Lieutenant Kijé (Prokofiev)

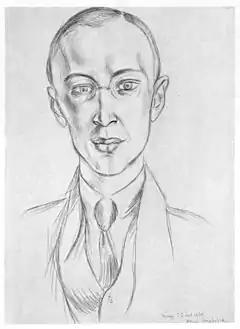
Prokofiev in 1921, drawn by Henri Matisse

Sergei Prokofiev graduated from the Saint Petersburg Conservatory in 1914, having by then acquired an early reputation as an avant-garde composer. His biographer Israel Nestyev asserts that the Second Piano Concerto of 1913 was "Prokofiev's ticket of admission to the highest circles of Russian modernism".